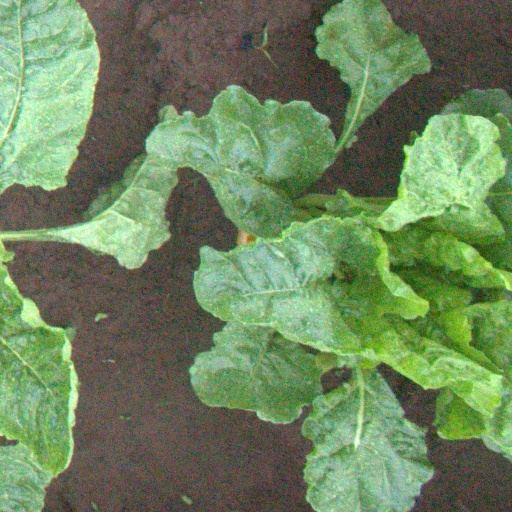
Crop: sugar beet